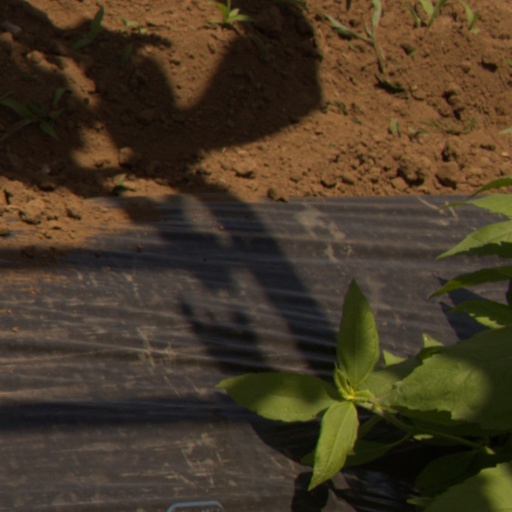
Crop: Jerusalem artichoke